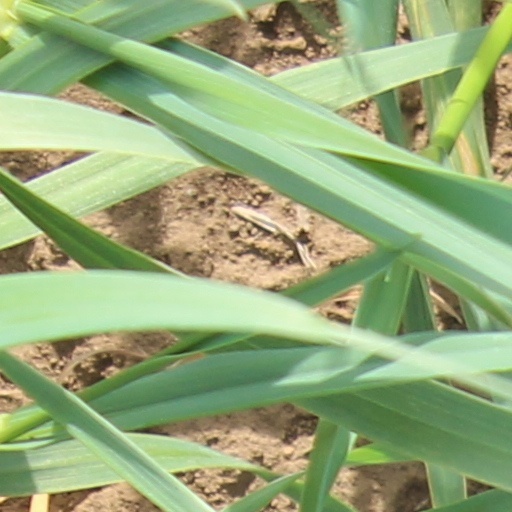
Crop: wheat